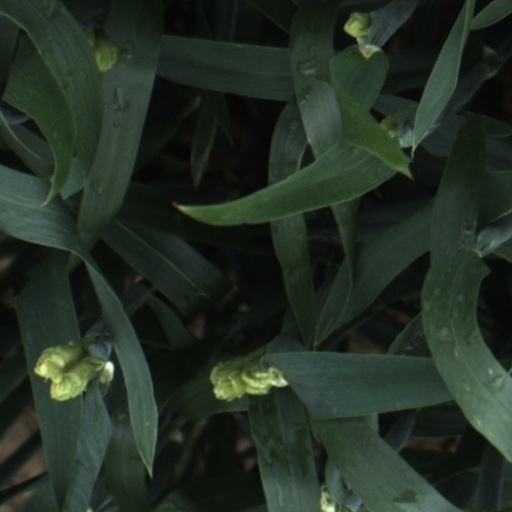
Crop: wheat